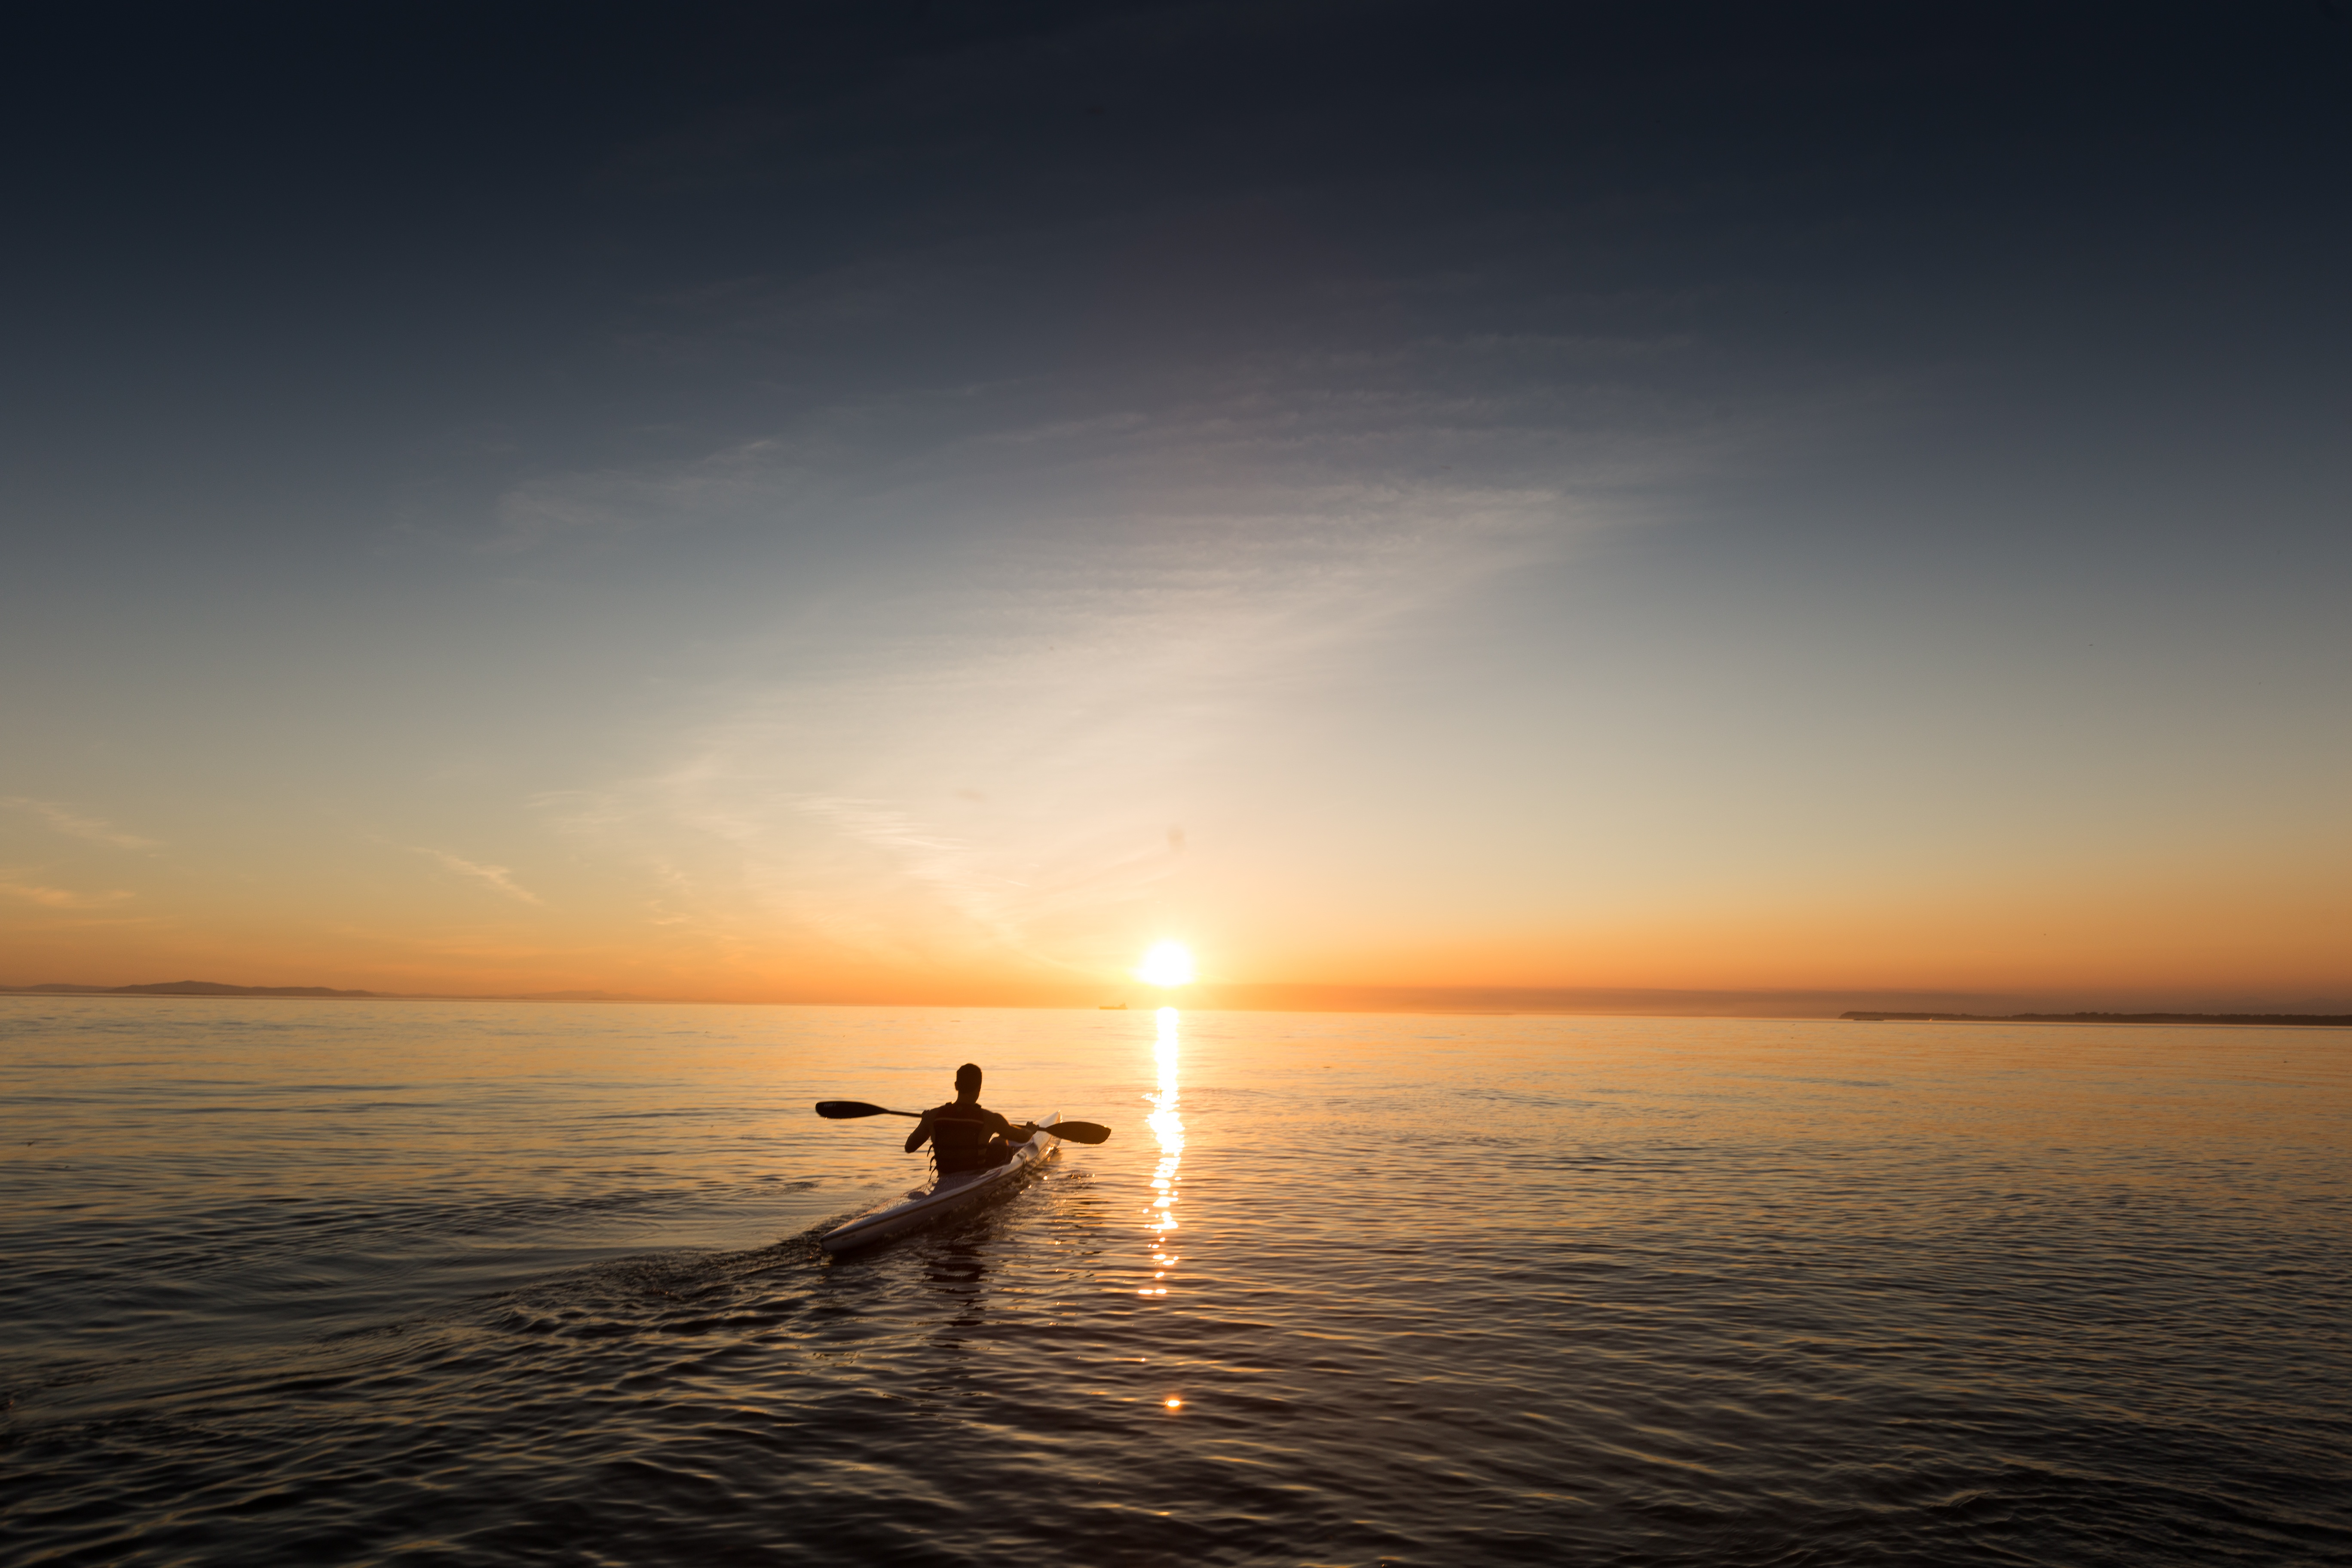
beach, sea, coast, water, ocean, horizon, person, sky, sun, sunrise, sunset, boat, sunlight, morning, shore, wave, dawn, dusk, transportation, evening, paddle, kayak, afterglow, sun glare, wind wave